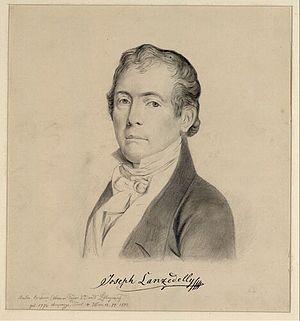
Joseph Lanzedelly der ältere parfois orthographié « Josef Lanzedelli » est un graveur, un lithographe et un portraitiste autrichien.